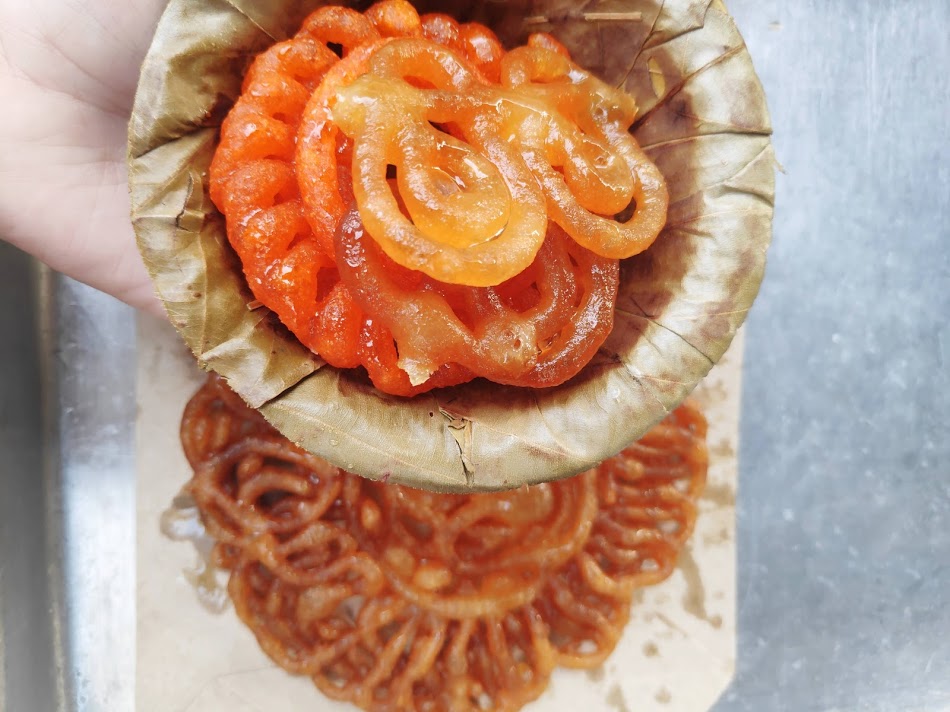
Dish: jalebi